Noureddine Naybet

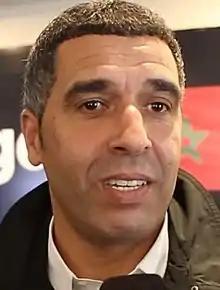
Naybet in 2019

Noureddine Naybet (born 10 February 1970) is a Moroccan former professional footballer who played as a central defender. He played in Spain for Deportivo de La Coruña and in Portugal for Sporting CP, as well as in France for FC Nantes and in England for Tottenham Hotspur. He is considered one of the best defenders in La Liga of his generation. Naybet spent the longest and most successful period of his career with Deportivo La Coruña in Spain's La Liga, from 1996 to 2004. He was named the 44th greatest African player of all time by the African football expert Ed Dove.